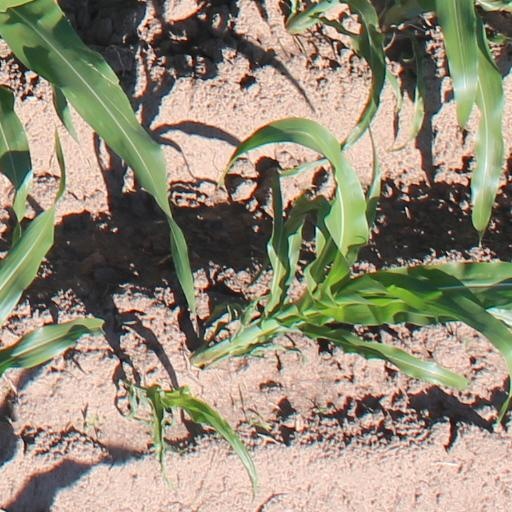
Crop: maize; corn